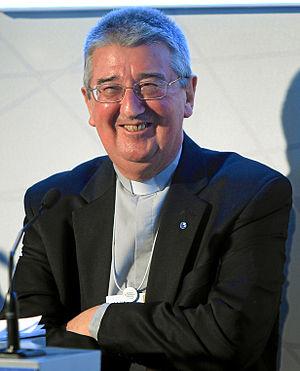
Diarmuid Martin, né le 8 avril 1945 à Dublin, est un prélat catholique irlandais, archevêque de Dublin et « Primat d'Irlande » depuis 2004.